Howard Johnson's

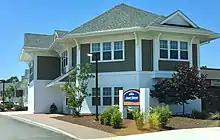
Howard Johnson in Quincy

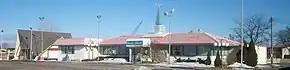
A defunct and since demolished Howard Johnson's restaurant in Bay City, Michigan, 2011.

In the 1930s, H.D. Johnson bought the Wayland Red Coach Grill and used it as the model for a new concept, a more upscale steakhouse restaurant chain called Red Coach Grills.